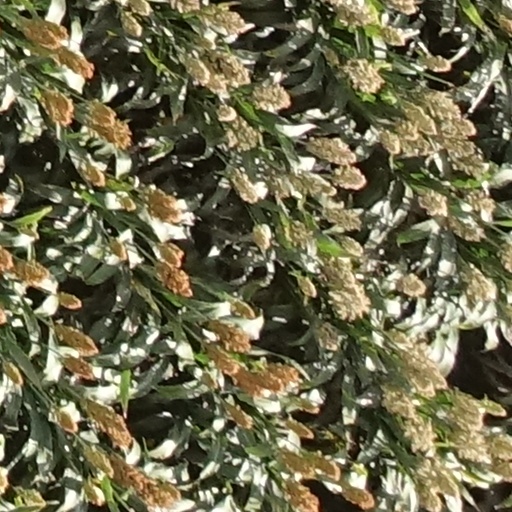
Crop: sorghum